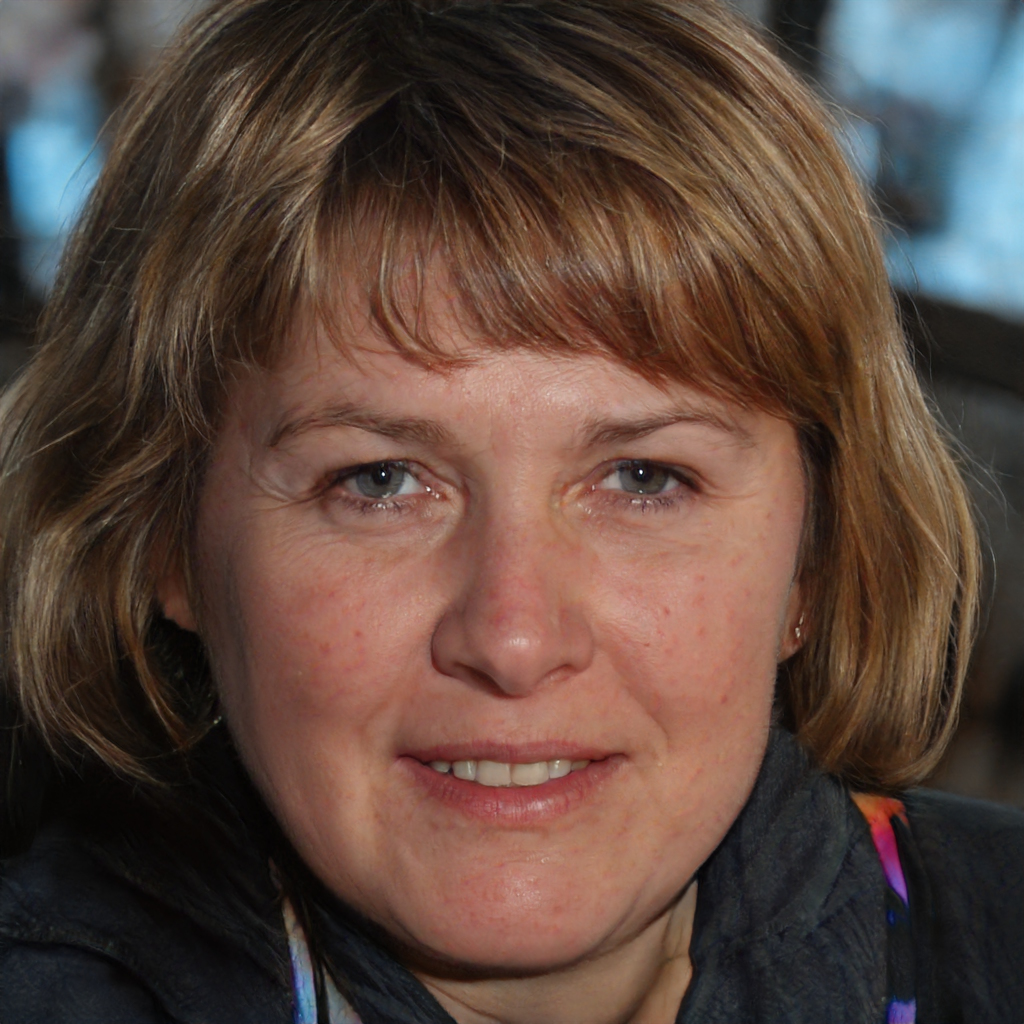
Gender: Female